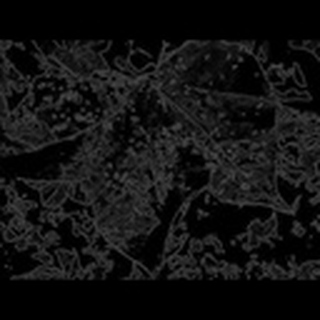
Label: cotton_target_spot